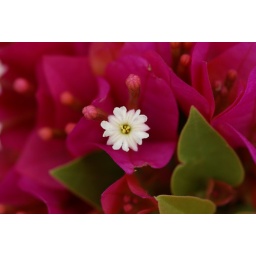
Tiny white flowers bring out the color in bougainvillea